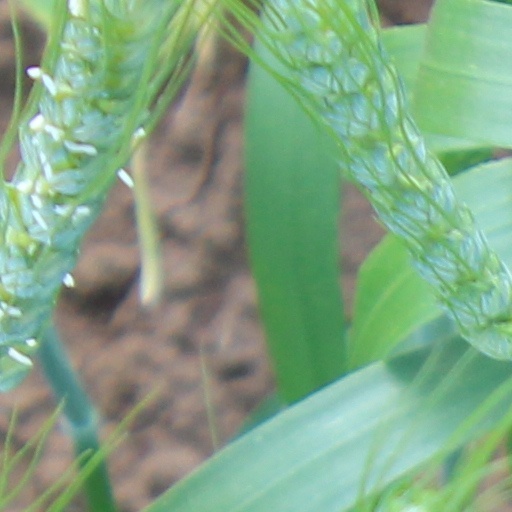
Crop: wheat